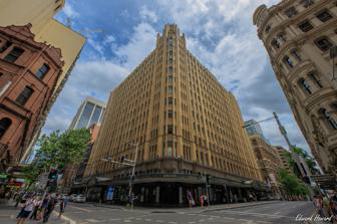
Building: Grace Building, Sydney
Country: Australia
Year built: 1930
Historic building in Sydney Grace Building The exterior of the Grace Building, from York Street Grace Building Etymology Grace Bros General information Status Completed Type Skyscraper Architectural style Federation Skyscraper Gothic Location 77–79 York Street , Sydney central business district , New South Wales Country Australia Current tenants Hotel, Café, Restaurant, Bar Construction started 1928 ( 1928 ) Completed 1930 ( 1930 ) Owner Linkbond (Asia) Ltd Design and construction Architecture firm Morrow and Gordon New South Wales Heritage Register Official name Grace Building Type State heritage (built) Criteria a., c., e. Designated 2 April 1999 Reference no. 712 Type Commercial Office/Building Category Commercial The Grace Building is a heritage-listed building of the Federation Skyscraper Gothic style that houses a bar , hotel, cafe and restaurant and is located at 77–79 York Street in the Sydney central business district in New South Wales , Australia. Designed by Morrow and Gordon and built by Kell & Rigby during the late 1920s, it was opened in 1930 by Grace Bros , the Australian department store magnates, as their headquarters. "The building was designed to use the first two storeys in the manner of a department store. The remaining storeys were intended to provide rental office accommodation for importers and other firms engaged in the softgoods trade". Inspired by the neo-Gothic Tribune Tower in Chicago —headquarters of the Chicago Tribune —the building was of the Art Deco architectural style and had state-of-the-art innovations and facilities for the time. The Grace Building has served various purposes since its opening; it was sublet to the Australian Commonwealth government in the early 1940s and later became the Sydney headquarters of the U.S. armed forces under General Douglas MacArthur during the Pacific War . After World War II , it continued to be used for government administration purposes and was compulsorily acquired by the Commonwealth in November 1945. Extensive renovation and restoration during the 1990s resulted in the return of many of the building's original features, including light fittings , lifts , stairwells , high pressed-metal ceilings, marble floors, wide hallways , and elegant decorative ironwork . The Grace Building was listed on the (now defunct) Register of the National Estate in 1980 and placed on the New South Wales State Heritage Register on 2 April 1999. The building was purchased for redevelopment in 1995 by the Low Yat Group of Malaysia. Since June 1997, it has operated as a luxury hotel known as "the Grace Sydney". History The building after completion in 1930, by Max Dupain . Sydney had become Australia's largest and most populous city by the early 1900s, thus assuming its position as Australia's leading financial city and one of the most prosperous cities in the Asia-Pacific region. World War I had since ended and Australia's immigration was high–with many of its settlers choosing Sydney as their home. It was constructed as a headquarters and department store for the Grace Bros chain, who had a long and illustrious history of serving Sydney, particular its upper class gentry. Founded by English immigrants Albert Edward and Joseph Neal Grace, in 1885, the first Grace Bros store was a modest building located on George Street . After their accenting to power, a major store was opened on Broadway , outside of the central business district . The Tribune Tower in Chicago, Illinois heavily influenced the architecture of the Grace Building. In 1926, the Grace brothers purchased a block of land on the corner of York , King and Clarence streets, on which the "jewel crown" of their business empire would be built. The location was the site of the original Sydney Opera House , and they believed the site was perfectly positioned for the building that they planned would become "The Showpiece of the Company", with new public transport routes and the coming Sydney Harbour Bridge turning York and Clarence streets into the major city thoroughfares that they are today. Company letterhead billed the building as being "...on the Harbour Bridge Highway." Broadway, location of the other Grace Bros building, had been affected by the shift of the city's commercial district toward Circular Quay in the 1920s and the changing public transport routes away from Sydney's South end, and so the Grace Building would become the company's saviour. The Grace Building was officially opened by Sydney Lord Mayor Ernest Marks on 3 July 1930. Its designed was heavily influenced by the Chicago's Tribune Tower, another remnant of 1930s art deco architecture in the United States. York Street, however, did not become the shopping thoroughfare the Grace brothers had envisaged and, combined with the effects of the Great Depression of the 1930s, the building never lived up to expectations. By the onset of World War II Grace Bros was experiencing difficulty in leasing office suites and much of the space was allocated to government departments. In 1943 the Grace Building was requisitioned under national security regulations by the Federal Government for use as headquarters by the Supreme Commander of allied forces in the south-west Pacific, General Douglas MacArthur . In 1945, the Grace Building was compulsorily acquired by the Commonwealth . In 1995, it was purchased by the Low Yat Group of Kuala Lumpur for adaptive reuse as a 382-room hotel, opening in 1997. It remains a hotel to this day. Description A fine example of commercial Gothic, with a soaring vertical emphasis and prominent "Gothic" corner tower, complete with flying buttresses , pointed windows and quatrefoils . Sheathed in glazed cream terra cotta, details are picked out in green. Decoration is limited, skyscraper fashion, to the summit and lower portion of the building. The street level facade has been altered, but the facade above the awning remains intact. Condition Physical condition good. Archaeological potential is low. Modifications and dates Constructed between 1928 and 1930. In 1942 the ground floor facade and glazing was boarded up with hardboard screens. An air-raid shelter was constructed in the basement around the same time. 1940s became accommodation for a range of Commonwealth Departments, and the United States Armed forces' headquarters in Sydney. Anecdotal evidence links General MacArthur's name with a system of tunnels running beneath York Street to Circular Quay and Victoria Barracks. These were constructed prior to World War II and it is likely that at least one of them housed emergency telephone equipment should armed conflict within Sydney damage or destroy existing exchanges. November 1945 compulsorily acquired by the Commonwealth government. May 1946 a special conference held to decide Commonwealth use for the building. Successful applicants for floor space included the Postmaster General's Department, the Repatriation Commission, the War Service Homes Commission, the Film Censorship Board and the Department of Labour and Industry. 1945+: massive intervention in the interior has been conducted since World War II resulting in removal and obstruction of much of the original interiors. 1948: telephone exchange opened in December. 1950 the Post Office was opened in December. Heritage listing Entrance foyer, Grace Bros Auditorium, Sam Hood, 1937 As at 1 October 1997, The Grace Building is historically significant because of its associations with the retail boom of the 1920s. It epitomises the optimism and dynamism of that period as well as the subsequent economic collapse and Great Depression . It is also associated with the World War II presence of United States military forces in Australia and with General Douglas MacArthur in particular. It is architecturally significant because it is Sydney's finest example of the skyscraper gothic style which illustrates the American influence on Australian commercial architecture and is a distinctive landmark in the city. It was one of the most significant works of Morrow and Gordon, a leading architectural firm of that period. The Grace Building is technically significant because of the unusual reinforced concrete slab and beam construction and the glazed architectural terra cotta cladding. Grace Building, Sydney was listed on the New South Wales State Heritage Register on 2 April 1999 having satisfied the following criteria. The place is important in demonstrating the course, or pattern, of cultural or natural history in New South Wales. The Grace Building is historically significant because of its associations with the retail boom of the 1920s and epitomises the optimism and dynamism of that period as well as the subsequent economic collapse and Great Depression. It is also associated with the World War II presence of United States military forces in Australia and with General Douglas MacArthur in particular. The place is important in demonstrating aesthetic characteristics and/or a high degree of creative or technical achievement in New South Wales. It is architecturally significant because it is Sydney's finest example of the skyscraper gothic style which illustrates the American influence on Australian commercial architecture and is a distinctive landmark in the city. It was one of the most significant works of Morrow and Gordon a leading architectural firm of that period. The place has potential to yield information that will contribute to an understanding of the cultural or natural history of New South Wales. The Grace Building is technically significant because of the unusual reinforced concrete slab and beam construction and the glazed architectural terra cotta cladding. Gallery Broadway Grace Bros store in the 1930s The Grace Building, between 1920s–40s At night, ca. 1930. The lobby of the Grace Sydney hotel in 2010 The building from York Street Summit of the neo-Gothic corner tower See also Architecture portal Architecture of Sydney List of tallest buildings in Sydney References